CcdA/CcdB Type II Toxin-antitoxin system

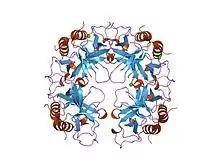
CcdB, a topoisomerase toxin from "E. coli"

The CcdA/CcdB Type II Toxin-antitoxin system is one example of the bacterial toxin-antitoxin (TA) systems that encode two proteins, one a potent inhibitor of cell proliferation (toxin) and the other its specific antidote (antitoxin). These systems preferentially guarantee growth of plasmid-carrying daughter cells in a bacterial population by killing newborn bacteria that have not inherited a plasmid copy at cell division (post-segregational killing).